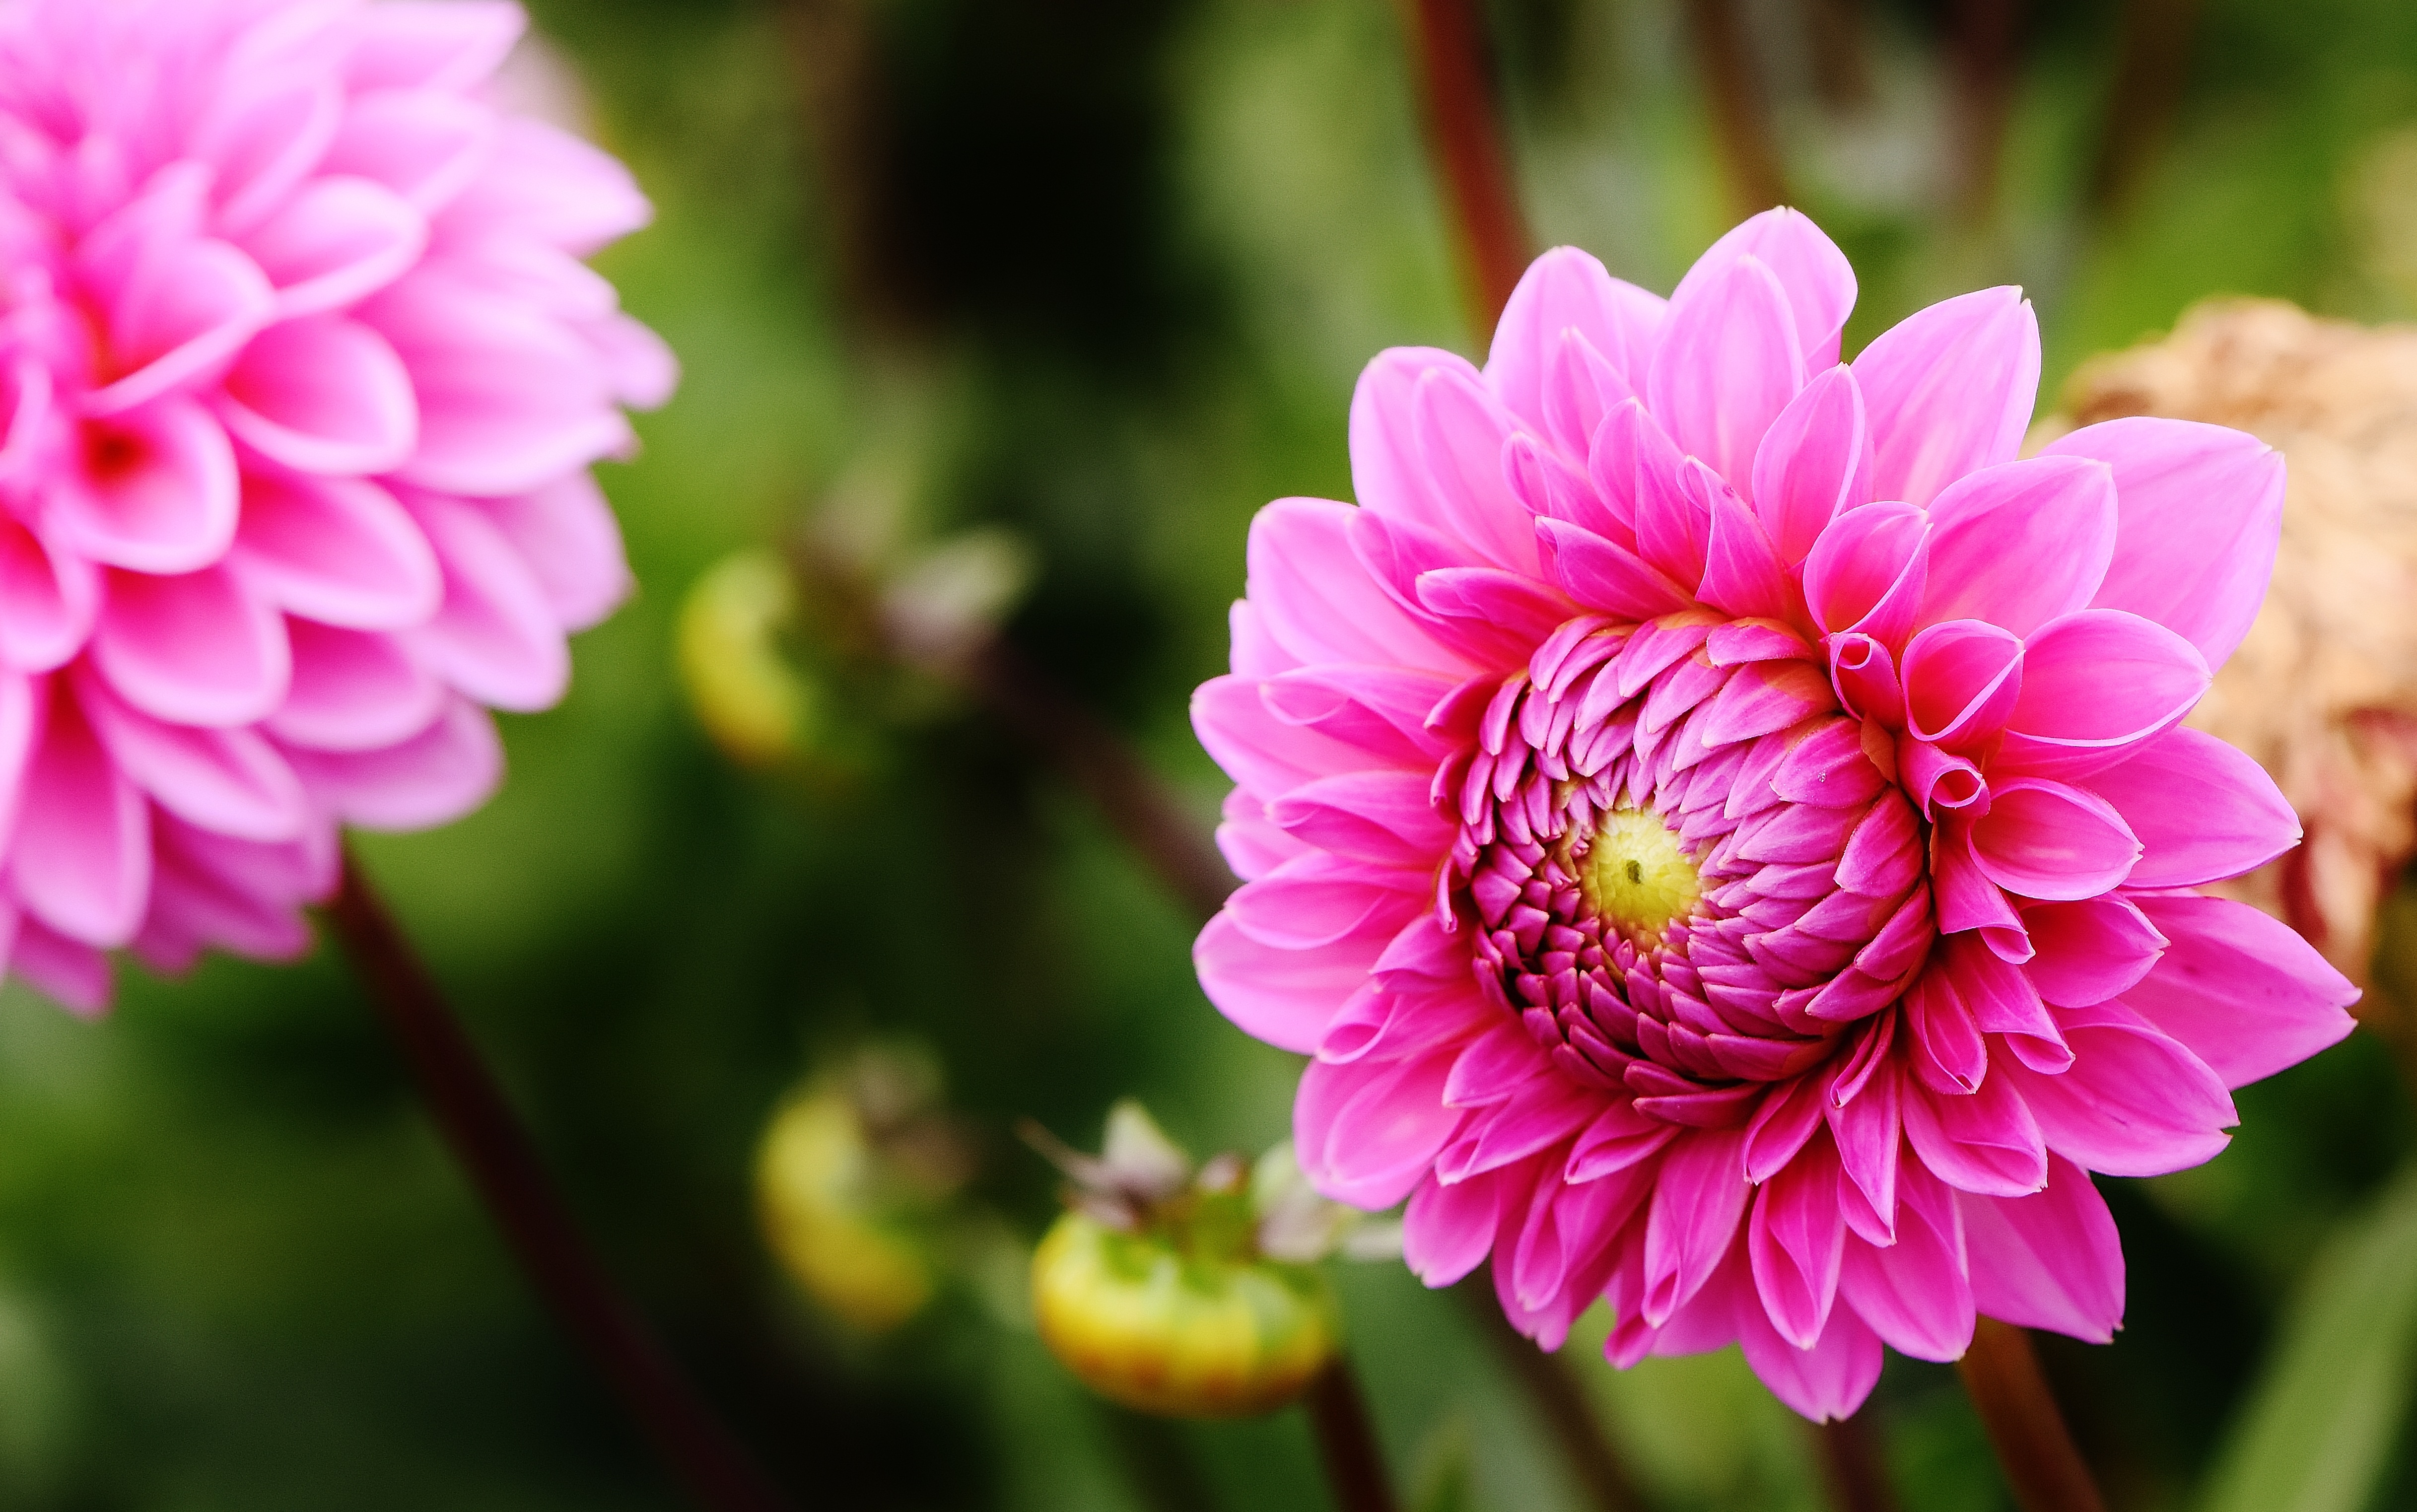
blossom, plant, flower, petal, bloom, autumn, botany, garden, pink, flora, dahlia, asteraceae, dahlias, flower garden, dahlia garden, macro photography, flowering plant, ornamental flower, daisy family, dalia, asterales, annual plant, land plant